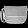
Label: Bag